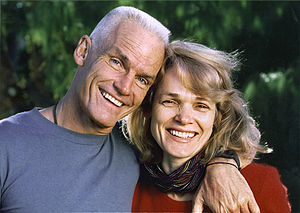
Hannah Nydahl / FNs Frihedspris
Hannah Nydahl med Ole
Hannah Nydahl var en dansk buddhist, lamini-lærer i tibetansk karma yugu-buddhisme, tibetansk tolk og Ole Nydahls hustru, med hvem hun grundlagde hundredvis af buddhistiske centre verden over. Hun talte blandt andet flydende tibetansk, som hun lærte på Københavns Universitet for at kunne kommunikere i Nepal, da de tibetanske lamaer ikke kunne engelsk. Hun oversatte buddhistiske tekster, bøger og artikler, samt tolkede for lamaerne samt organiserede lamaernes rejser, konferencer og møder verden over. Hun var anerkendt verden over for at bringe den tibetanske buddhisme til den vestlige kultur.